Big-game fishing

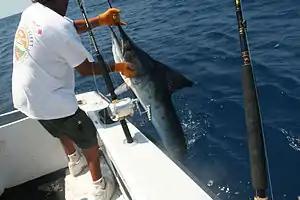
Seven-foot (two-meter) Indo-Pacific blue marlin ("Makaira mazara"). This big-game fish was caught near Cabo San Lucas, on the Pacific coast of Mexico.

Big-game fishing, also known as offshore sportfishing, offshore gamefishing or blue-water fishing, is a form of recreational fishing targeting large game fish, usually on a large body of water such as a sea or ocean.